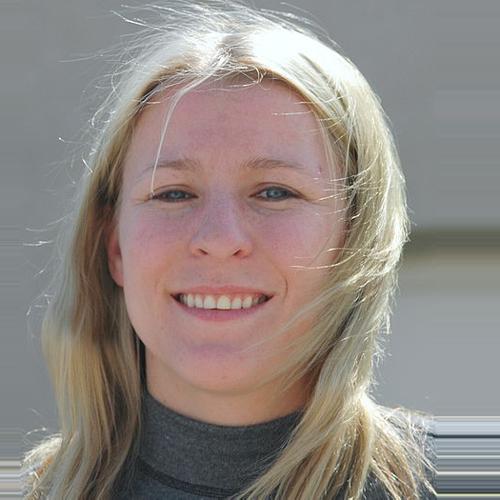
Age: 27